Normalized difference vegetation index

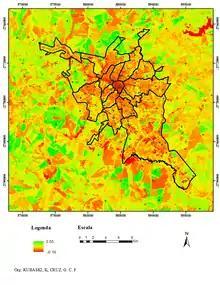
The surrounding fields and water bodies like the dam to the northeast help to mask with high values in Ponta Grossa, southern Brazil

It can be seen from its mathematical definition that the NDVI of an area containing a dense vegetation canopy will tend to positive values (say 0.3 to 0.8) while clouds and snow fields will be characterized by negative values of this index. Other targets on Earth visible from space include: